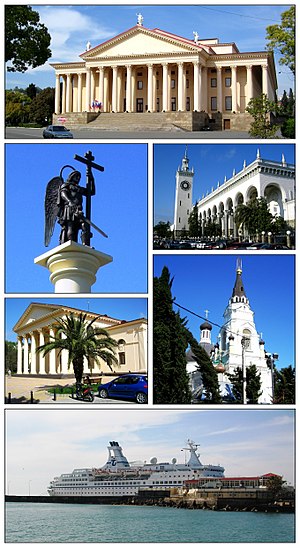
Sotji
Sotji er en russisk kurby ved Sortehavet for foden af Kaukasusbjergene med Europas højeste bjerg Elbrus, 5.648 m.